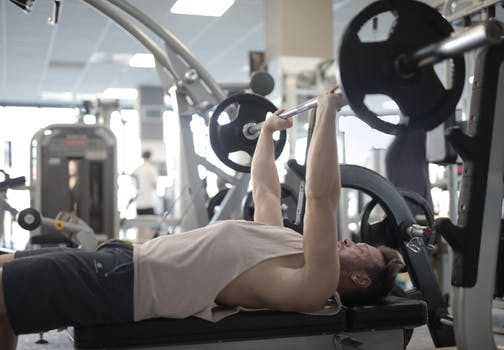
Label: No Watermark